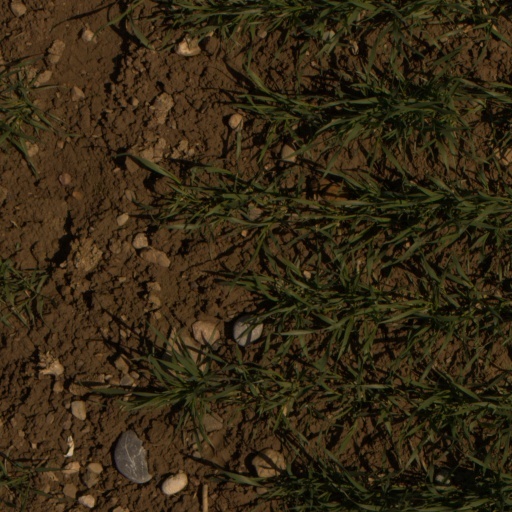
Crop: wheat